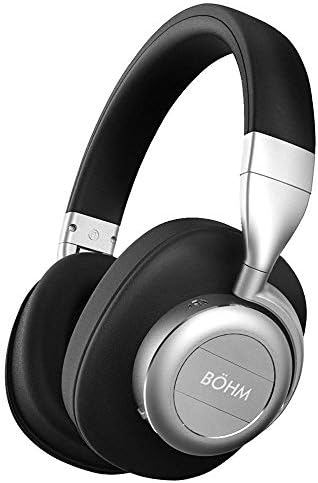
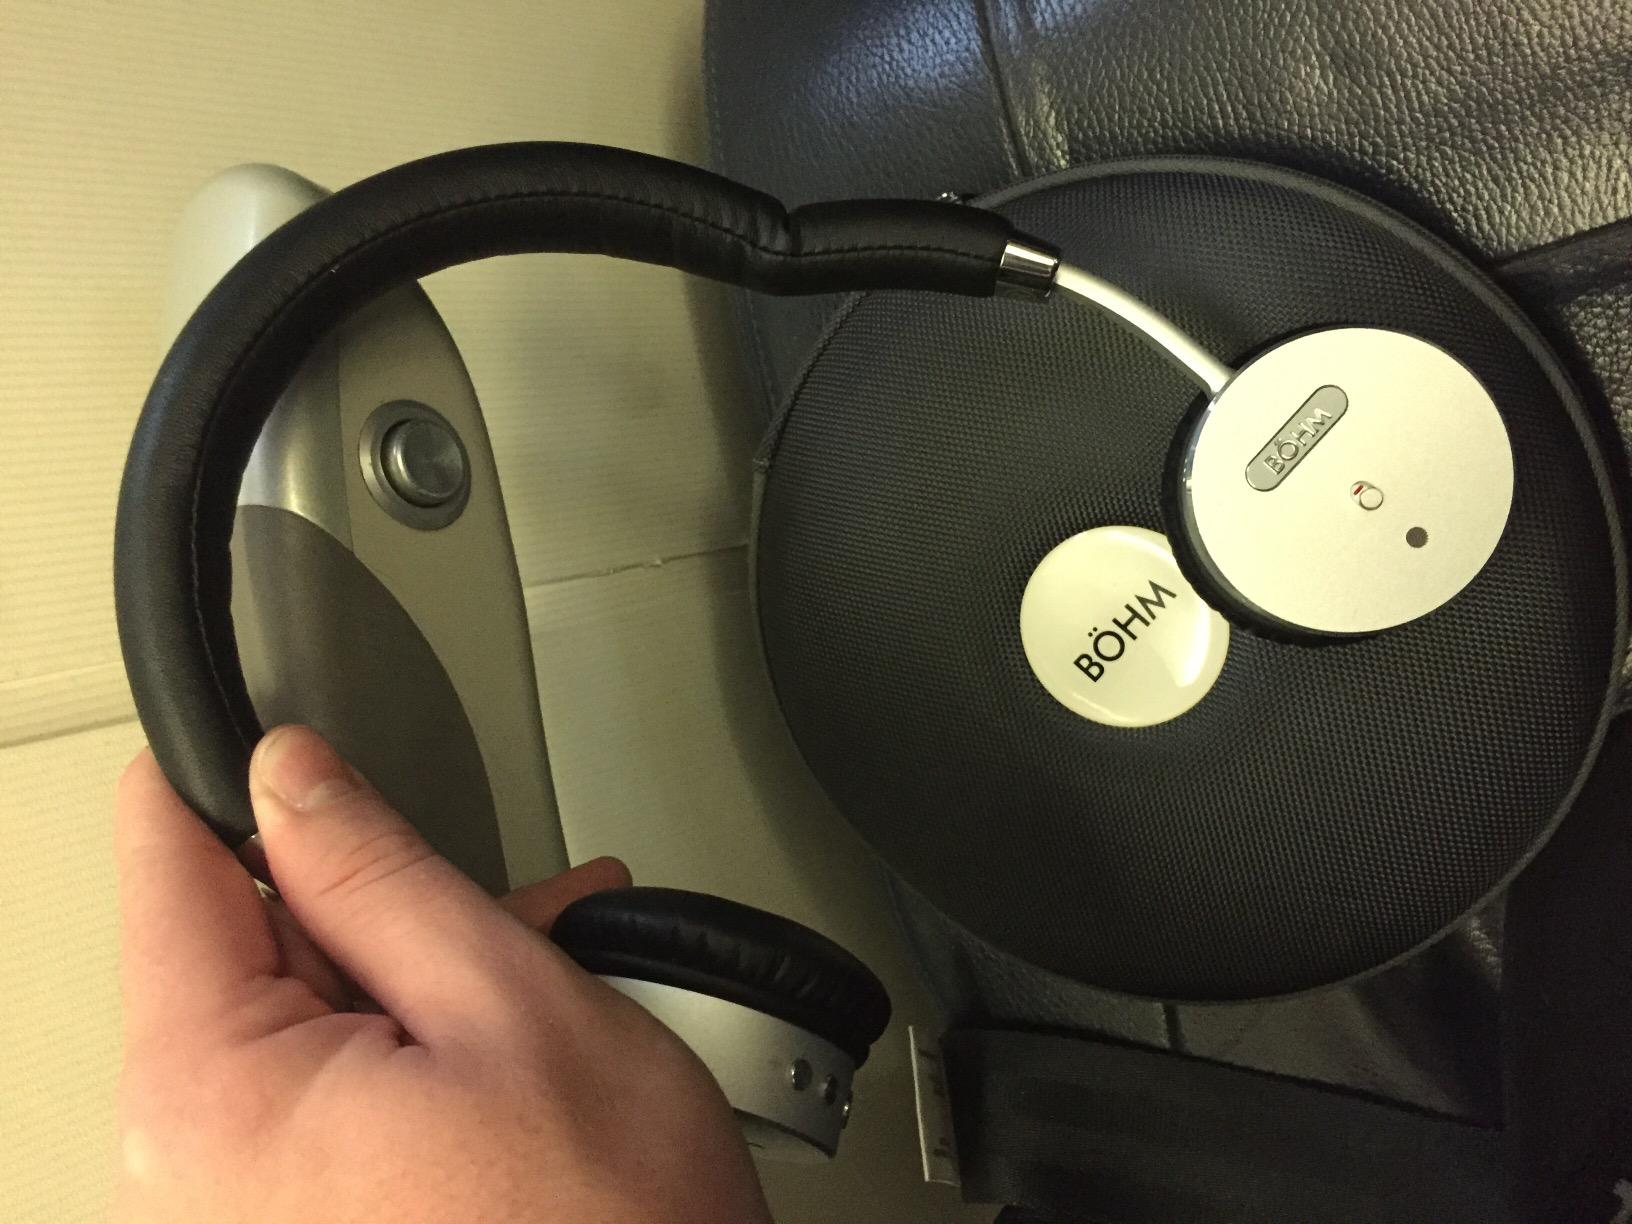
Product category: headphones
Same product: no